Benson John Lossing

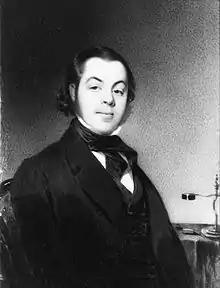
Benson John Lossing by Thomas Seir Cummings (c. 1835)

In 1835, Lossing became part owner and editor of the Poughkeepsie "Telegraph". Out of that publication grew a semi-monthly literary paper, the "Poughkeepsie Casket". Lossing began to learn the art of wood engraving from J. A. Adams, illustrator for the paper.